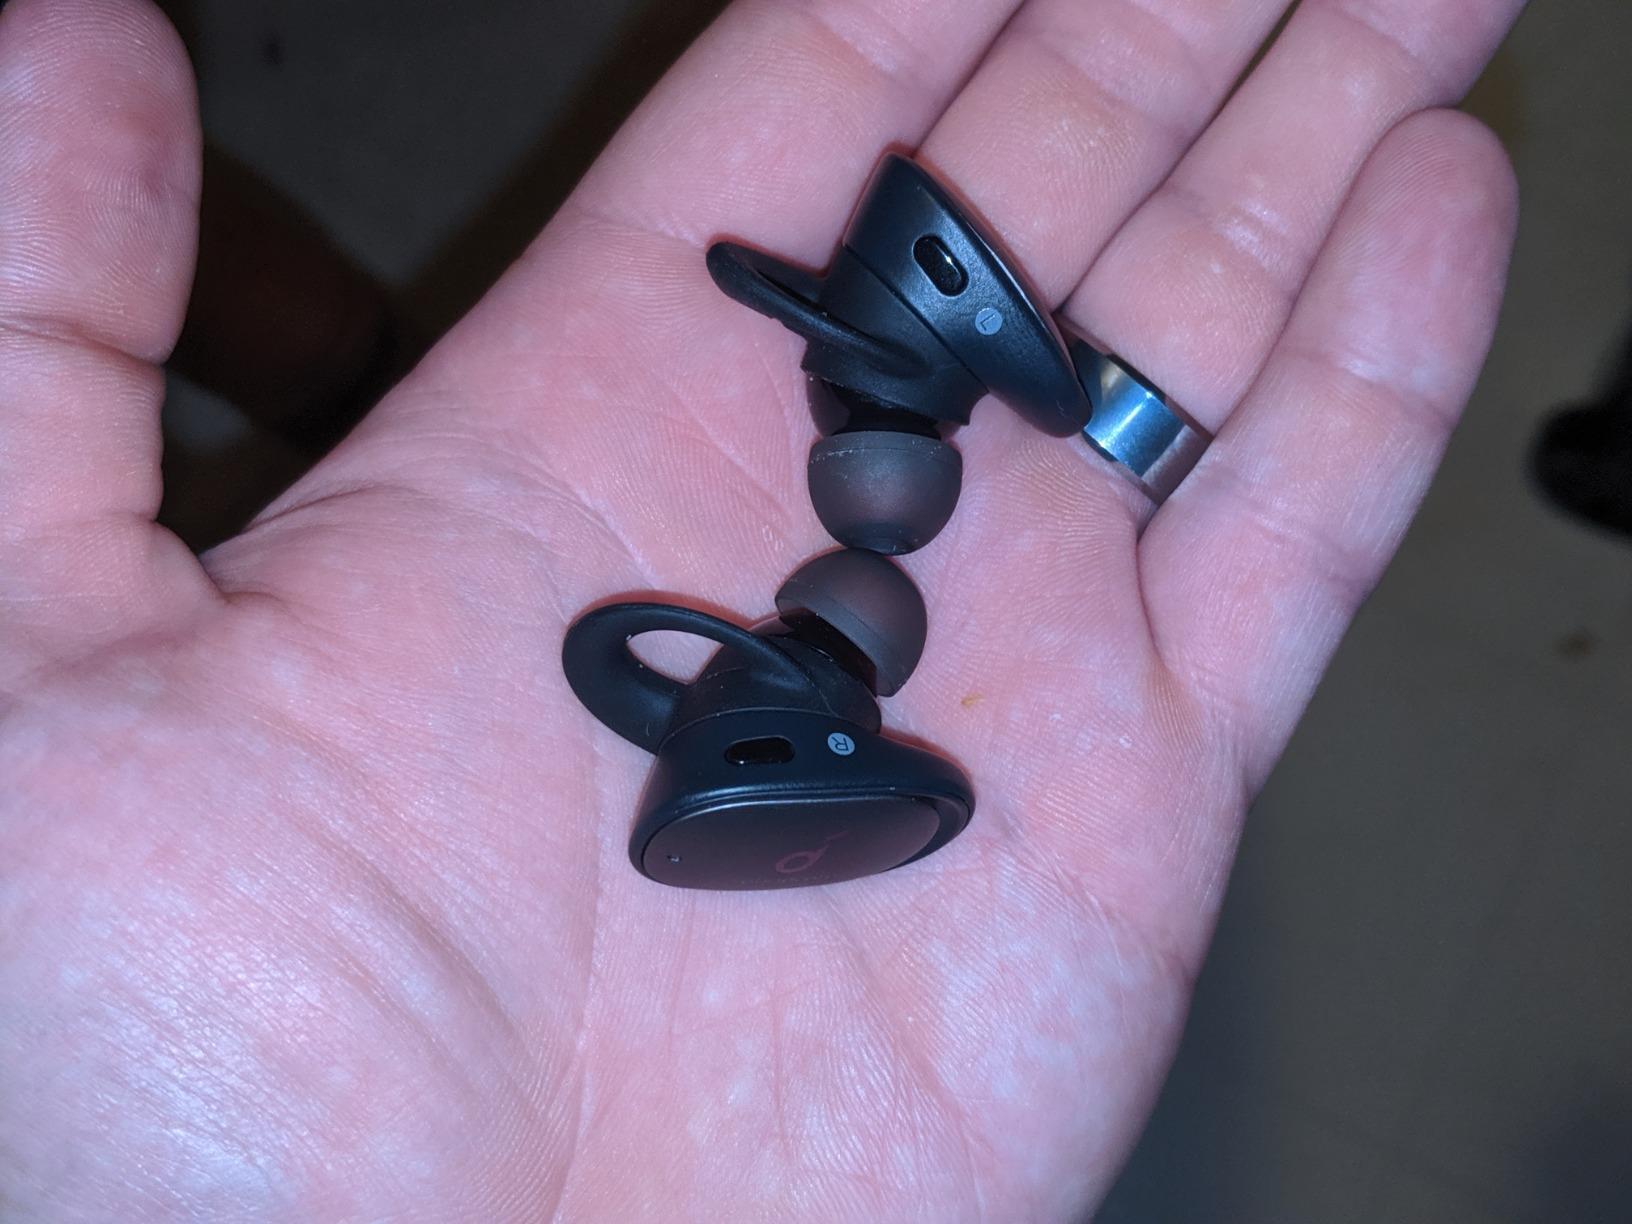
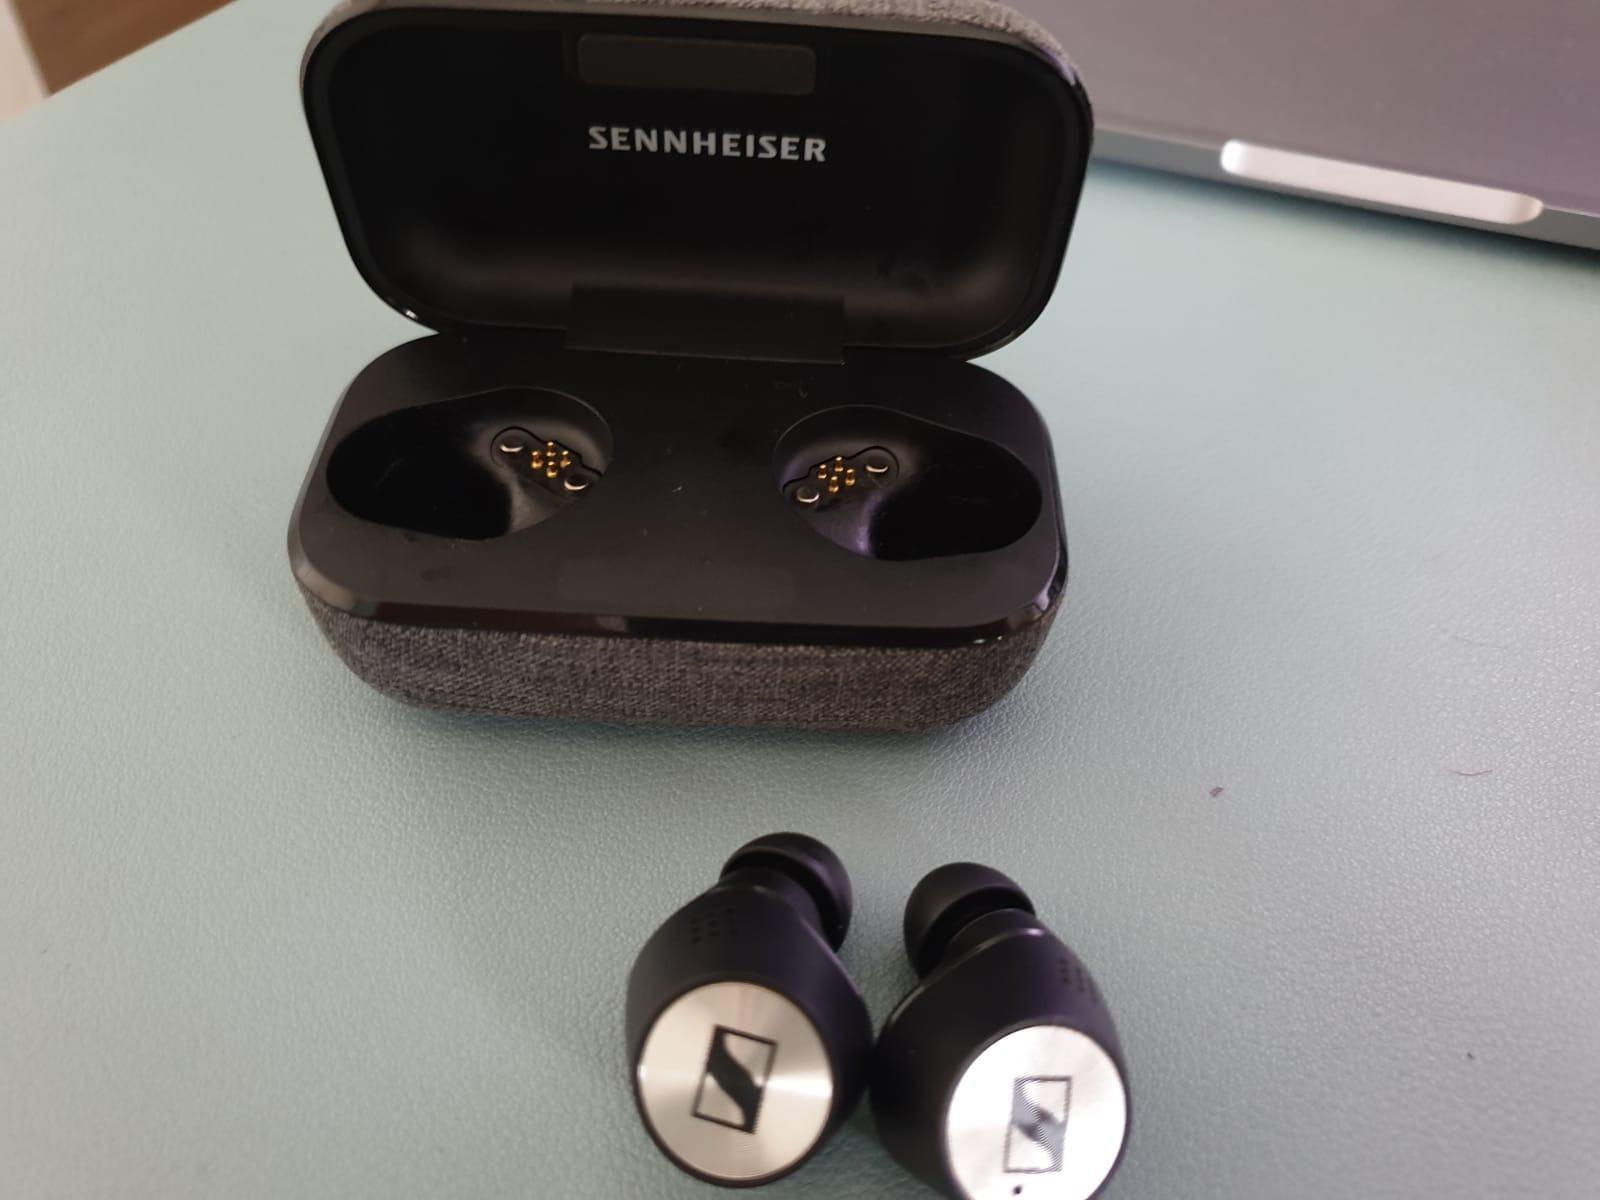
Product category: earbuds
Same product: no